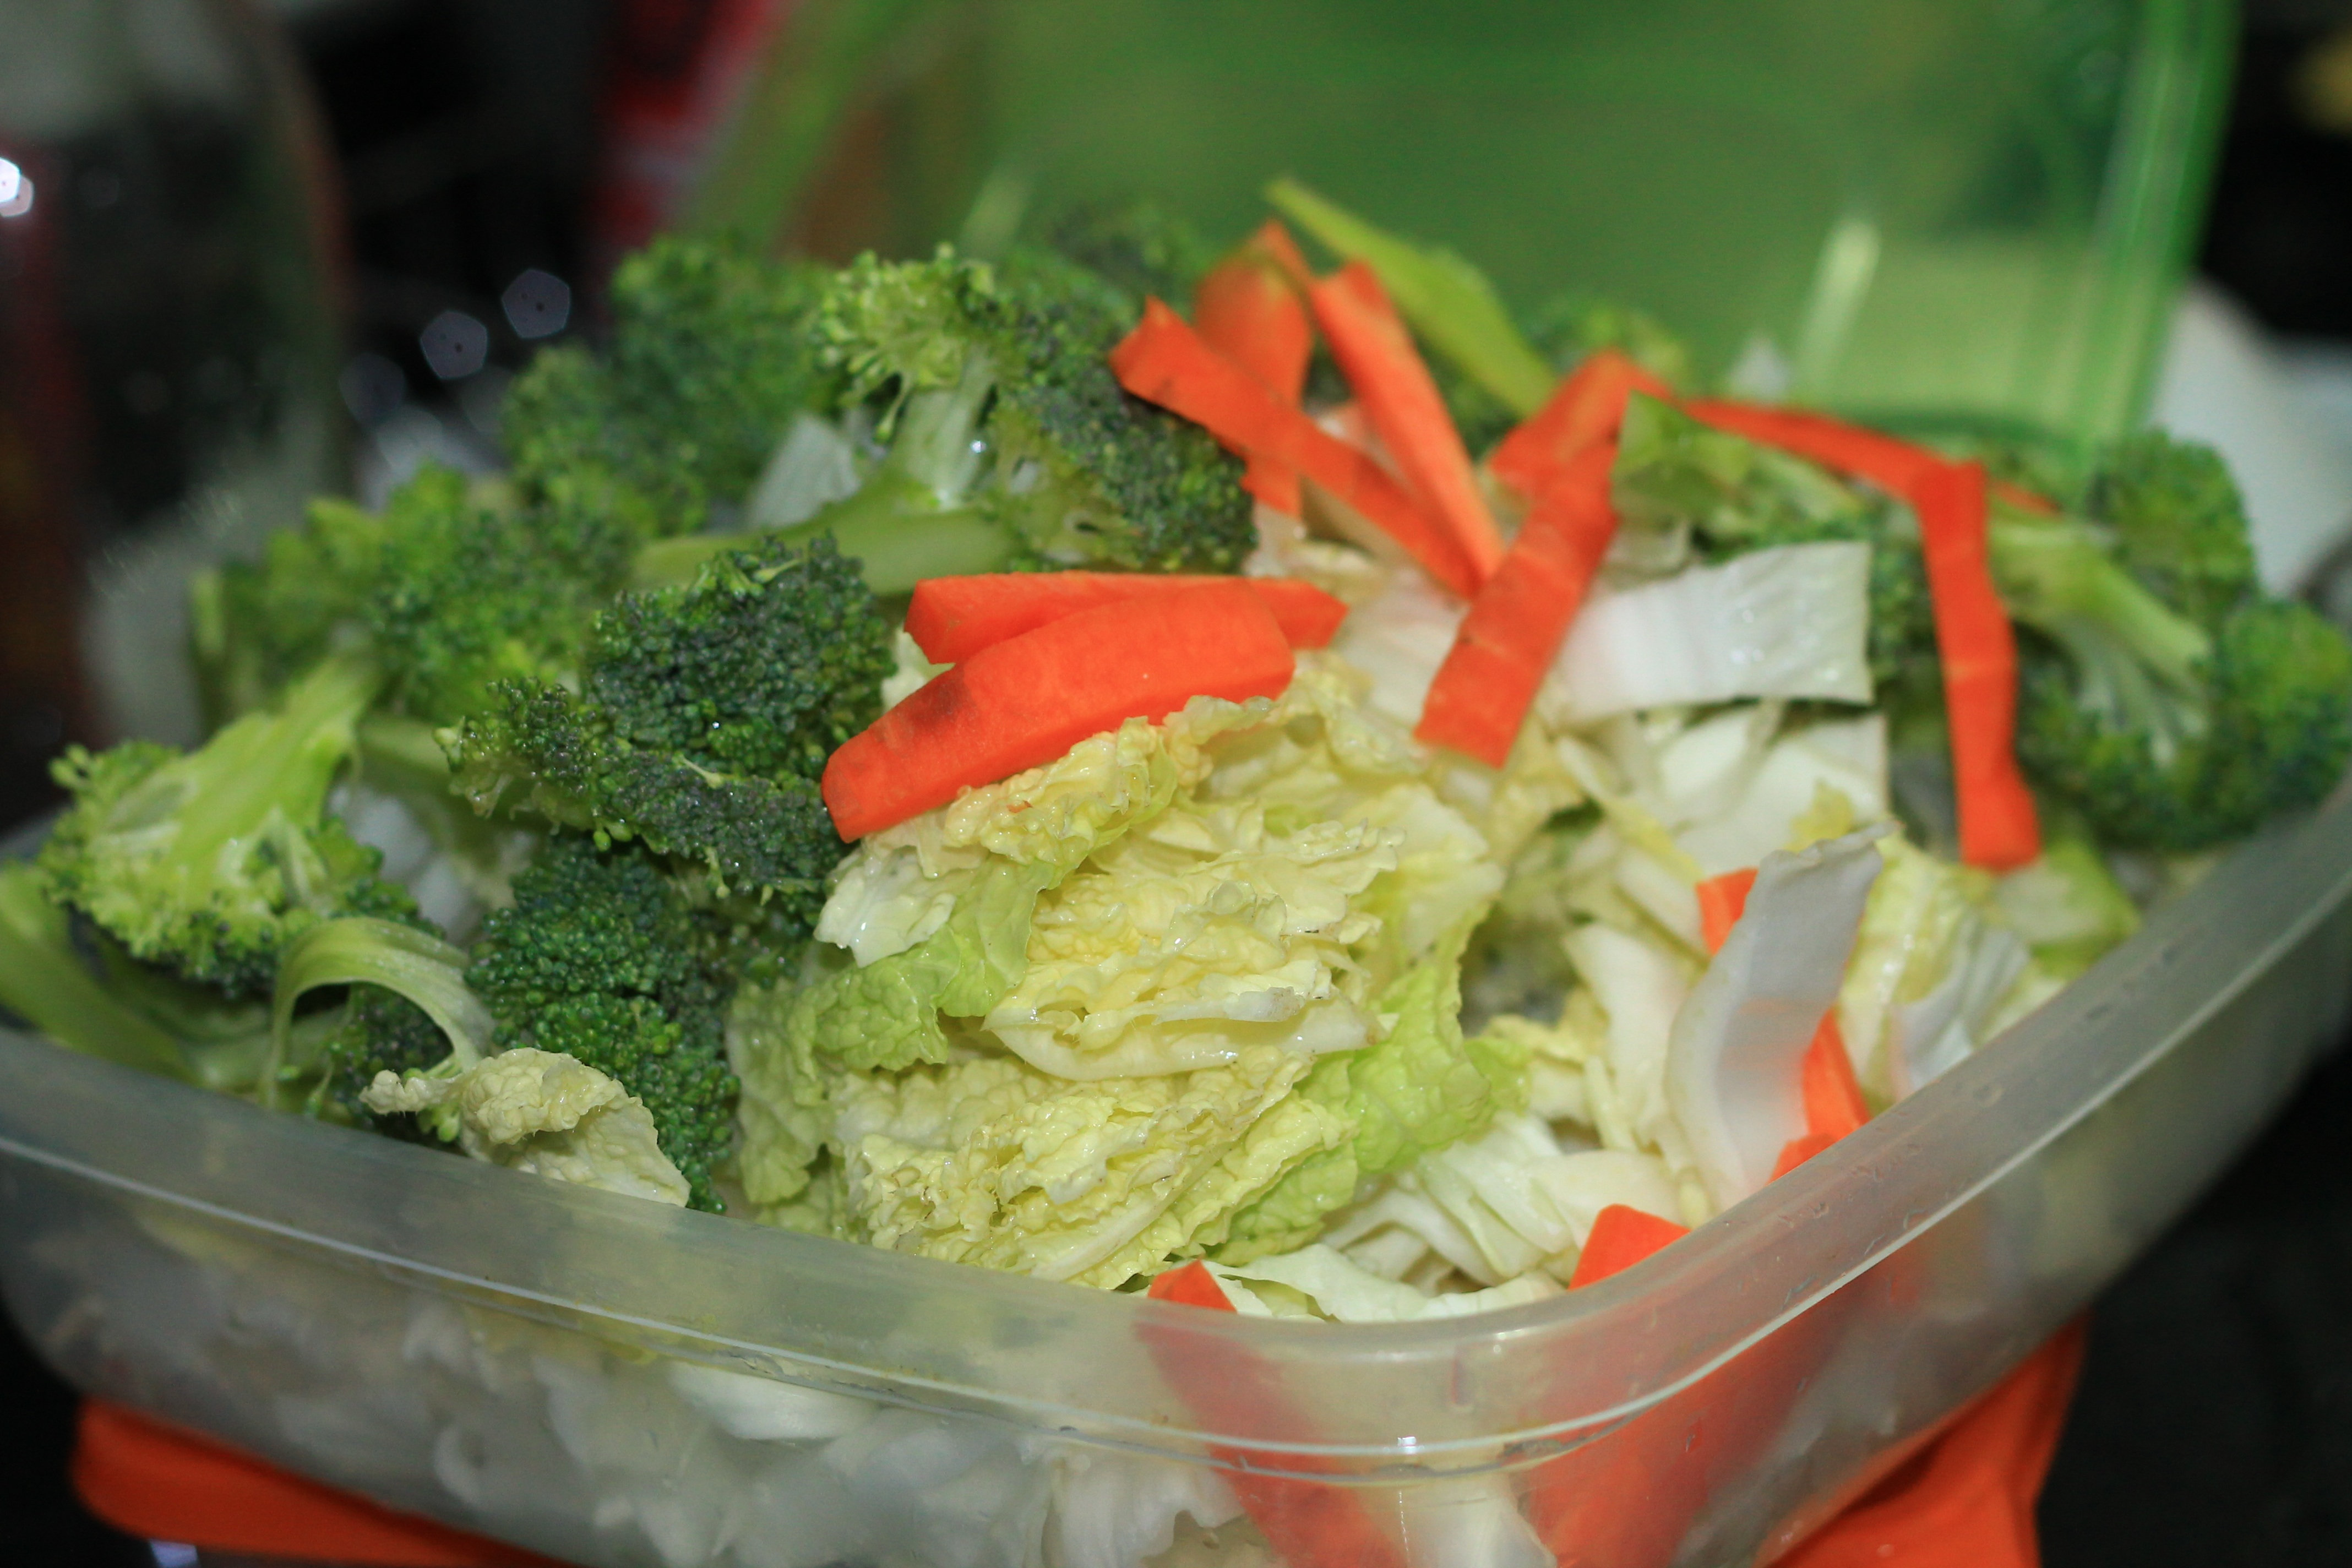
dip, dish, meal, food, salad, produce, vegetable, cuisine, health, lettuce, vegetables, vegetarian food, guacamole, verdura